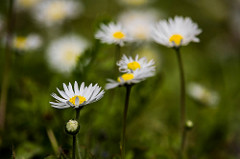
Flower: daisy